Rango (video game)

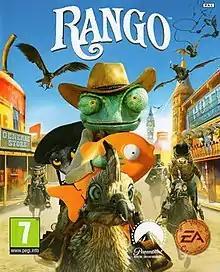

Rango is a 2011 action-adventure video game developed by Behaviour Interactive and published by Electronic Arts and Paramount Digital Entertainment for the Nintendo DS, PlayStation 3, Wii, & Xbox 360. It is a video game sequel to the 2011 movie of the same name.